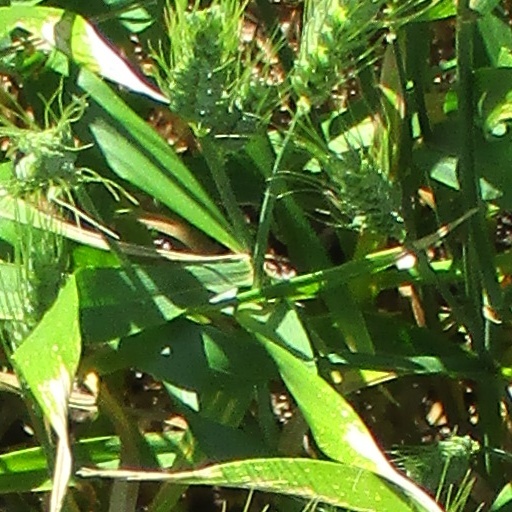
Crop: wheat